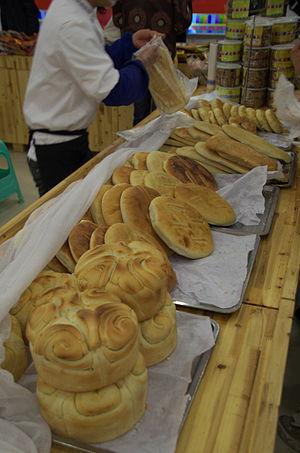
Différents pains d'orge du Tibet, tels que vendu sur le fr:Xian de Songpan, préfecture autonome tibétaine et Qiang d'Aba, province du Sichuan, en République populaire de Chine.